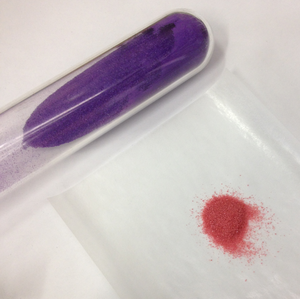
Le cobalt est l'élément chimique de numéro atomique 27, de symbole Co.